Migrant detentions under the first Trump administration

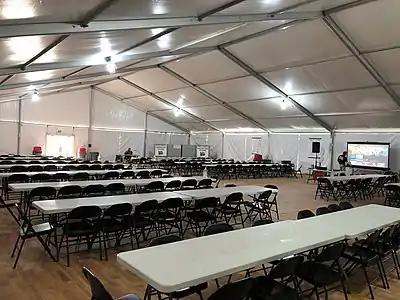
One of the photos provided in June 2018 by the U.S. Department of Health and Human Services of the Tornillo tent city in Texas, the United States. The photo was noted to be devoid of migrants.

On June 17, 2018, human rights advocates and journalists toured an old warehouse where hundreds of children were being kept in wire cages. The Associated Press reported that the children had no books or toys, overhead lighting was kept on around the clock, and the children were sleeping under foil sheets. There was no adult supervision and the older children were caring for the toddlers. As part of those visiting the facility, a ProPublica reporter recorded the crying of some of the children that were being kept in one of the cages. On June 18, as reporters waited for a briefing by the Secretary of the Department of Homeland Security Kirstjen Nielsen, ProPublica posted the recording of crying children begging for their parents just after being separated from them, which the reporters listened to as they waited for her to speak. Nielsen arrived and spoke, blaming Congress for the administration's policy of separating parents from their children and saying that there would be no change in policy until Congress rewrote the nation's immigration laws. At one point during the briefing, a "New York" magazine reporter played the tape. Nielsen refused to answer any questions about the material in the tape, such as "How is this not child abuse?"